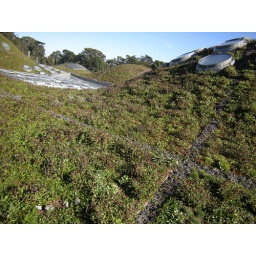
california academy of sciences green roof by renzo piano